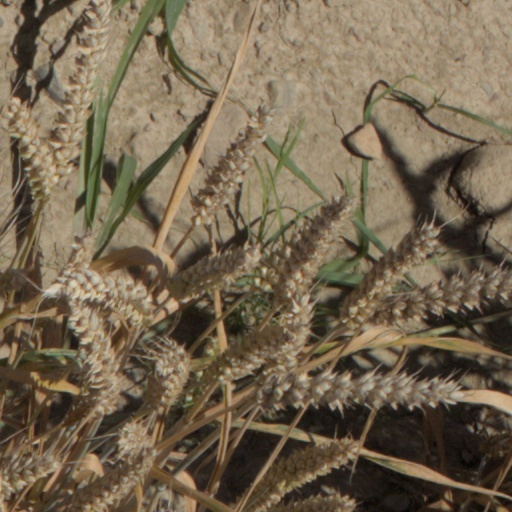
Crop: wheat